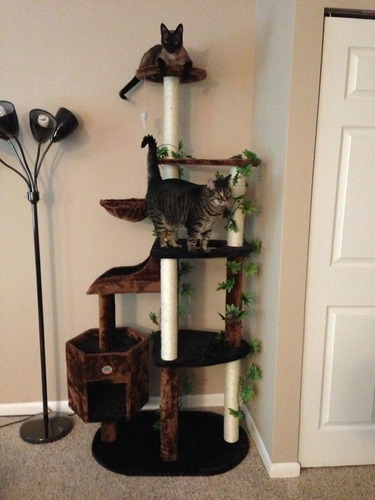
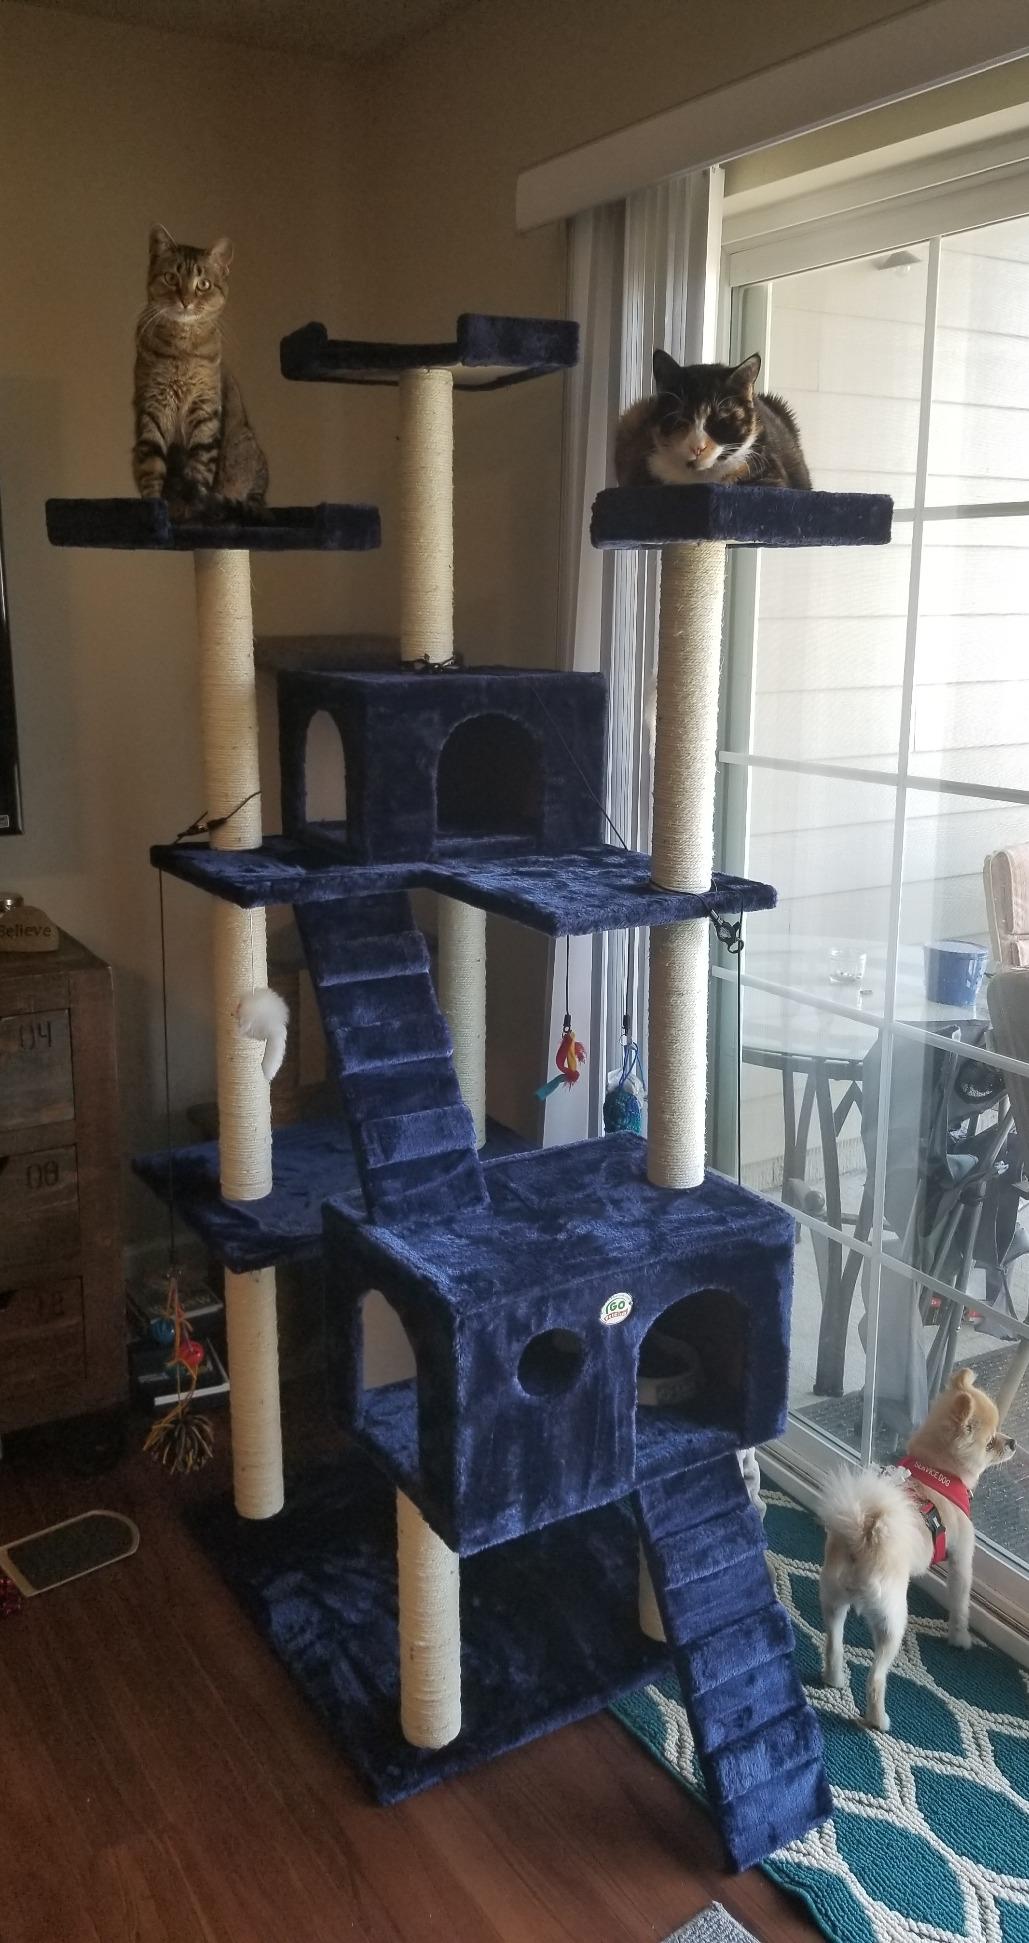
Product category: items_cat tree
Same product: no